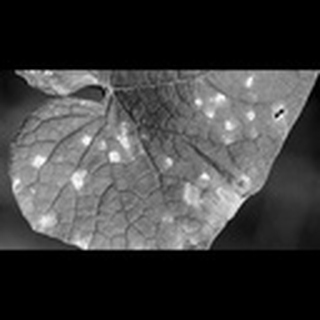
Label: cotton_target_spot